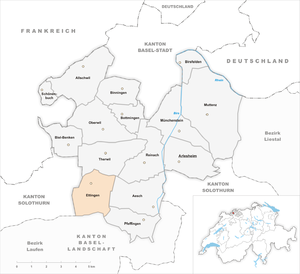
Ettingen est une commune suisse du canton de Bâle-Campagne, située dans le district d'Arlesheim.